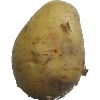
Label: Potato White 1